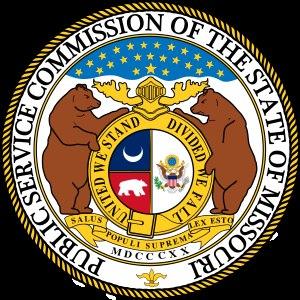
La Commission du service public du Missouri régule les télécommunications, l'électricité, le gaz naturel, l'eau potable et les égouts dans l'État du Missouri.